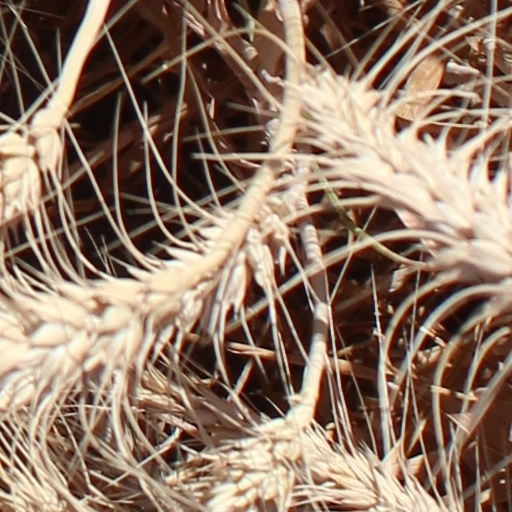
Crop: wheat